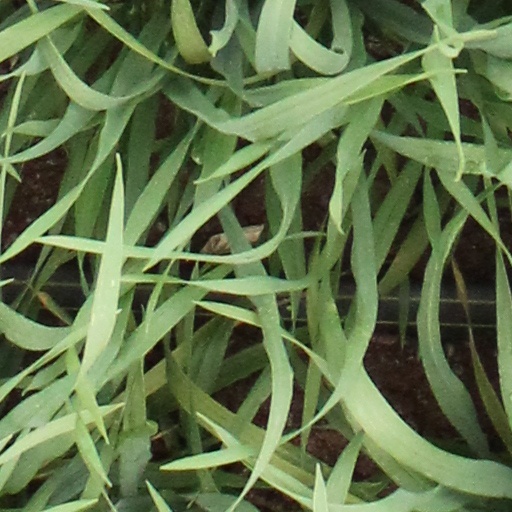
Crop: wheat